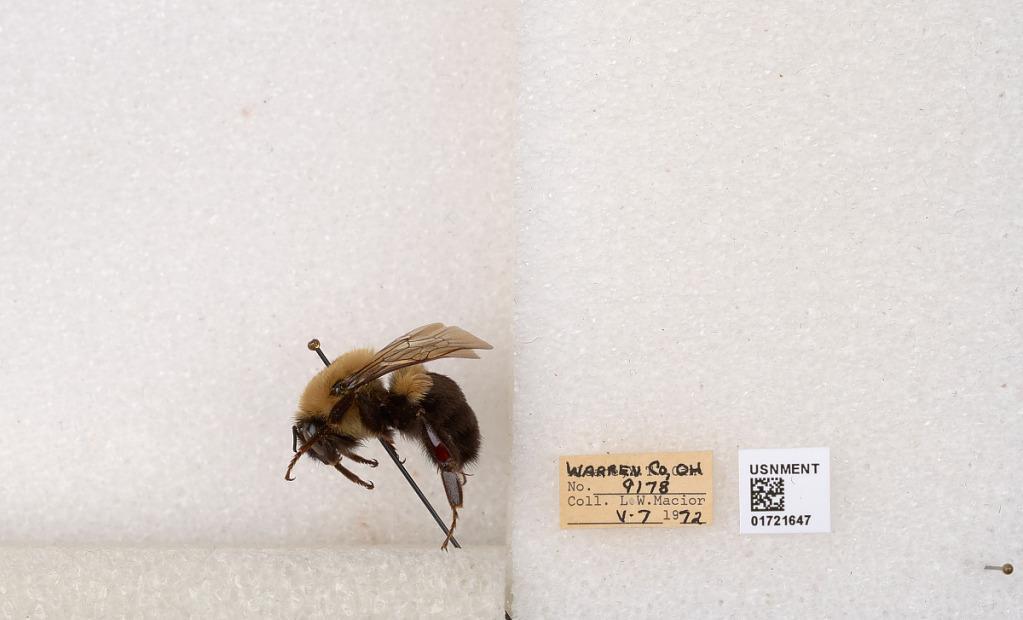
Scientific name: Bombus impatiens Cresson
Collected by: L. Macior
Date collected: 1972-5-7
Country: United States
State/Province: Ohio
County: Warren
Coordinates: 39.4276, -84.1668